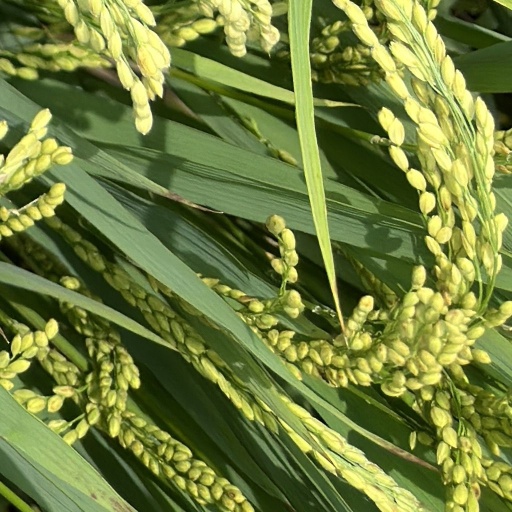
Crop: rice